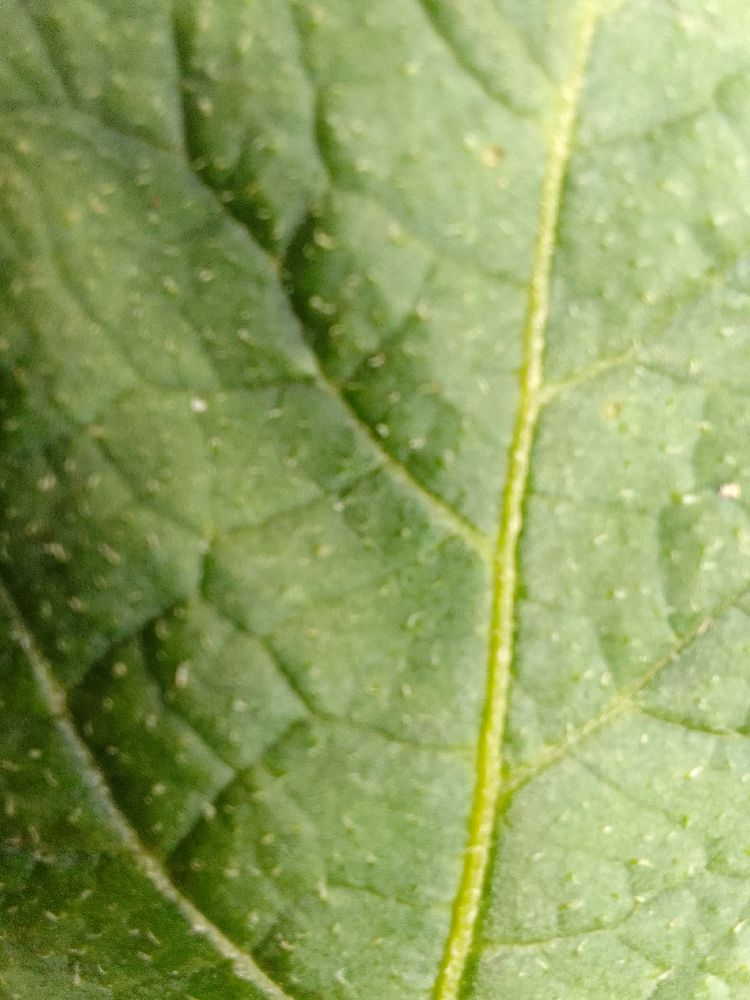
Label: Healthy